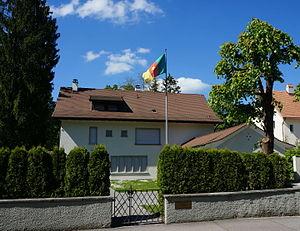
Voici les représentations diplomatiques du Cameroun à l'étranger: